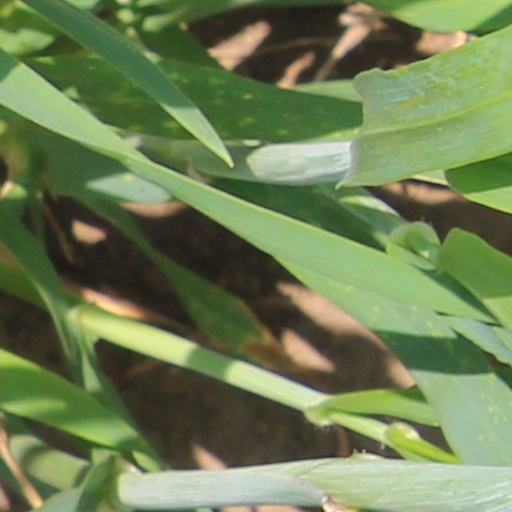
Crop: wheat